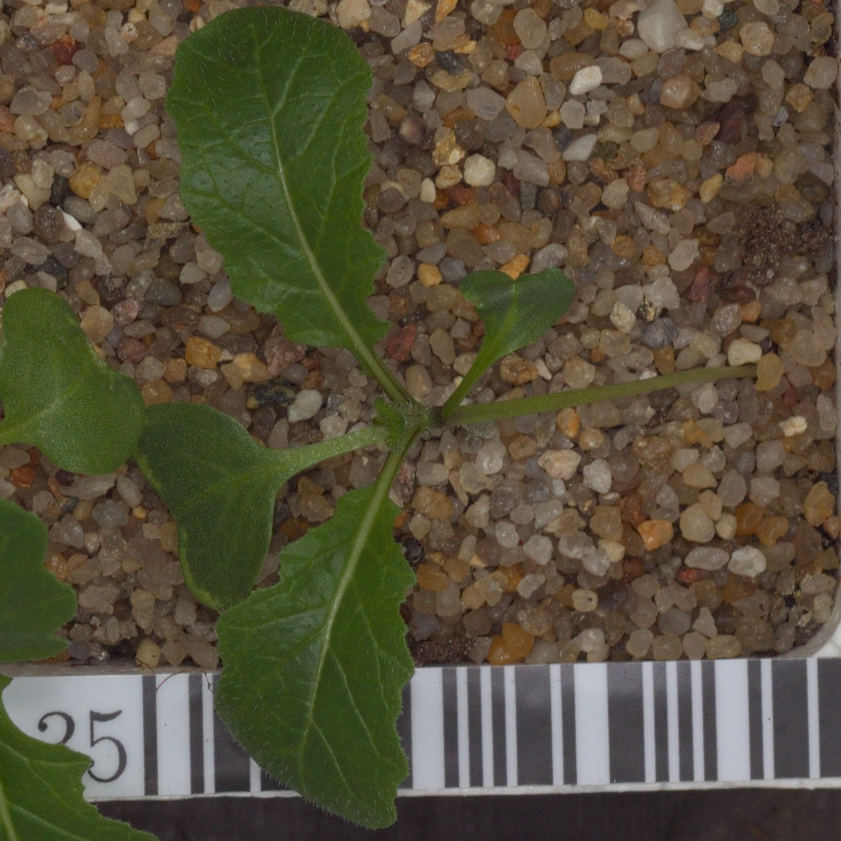
Label: charlock